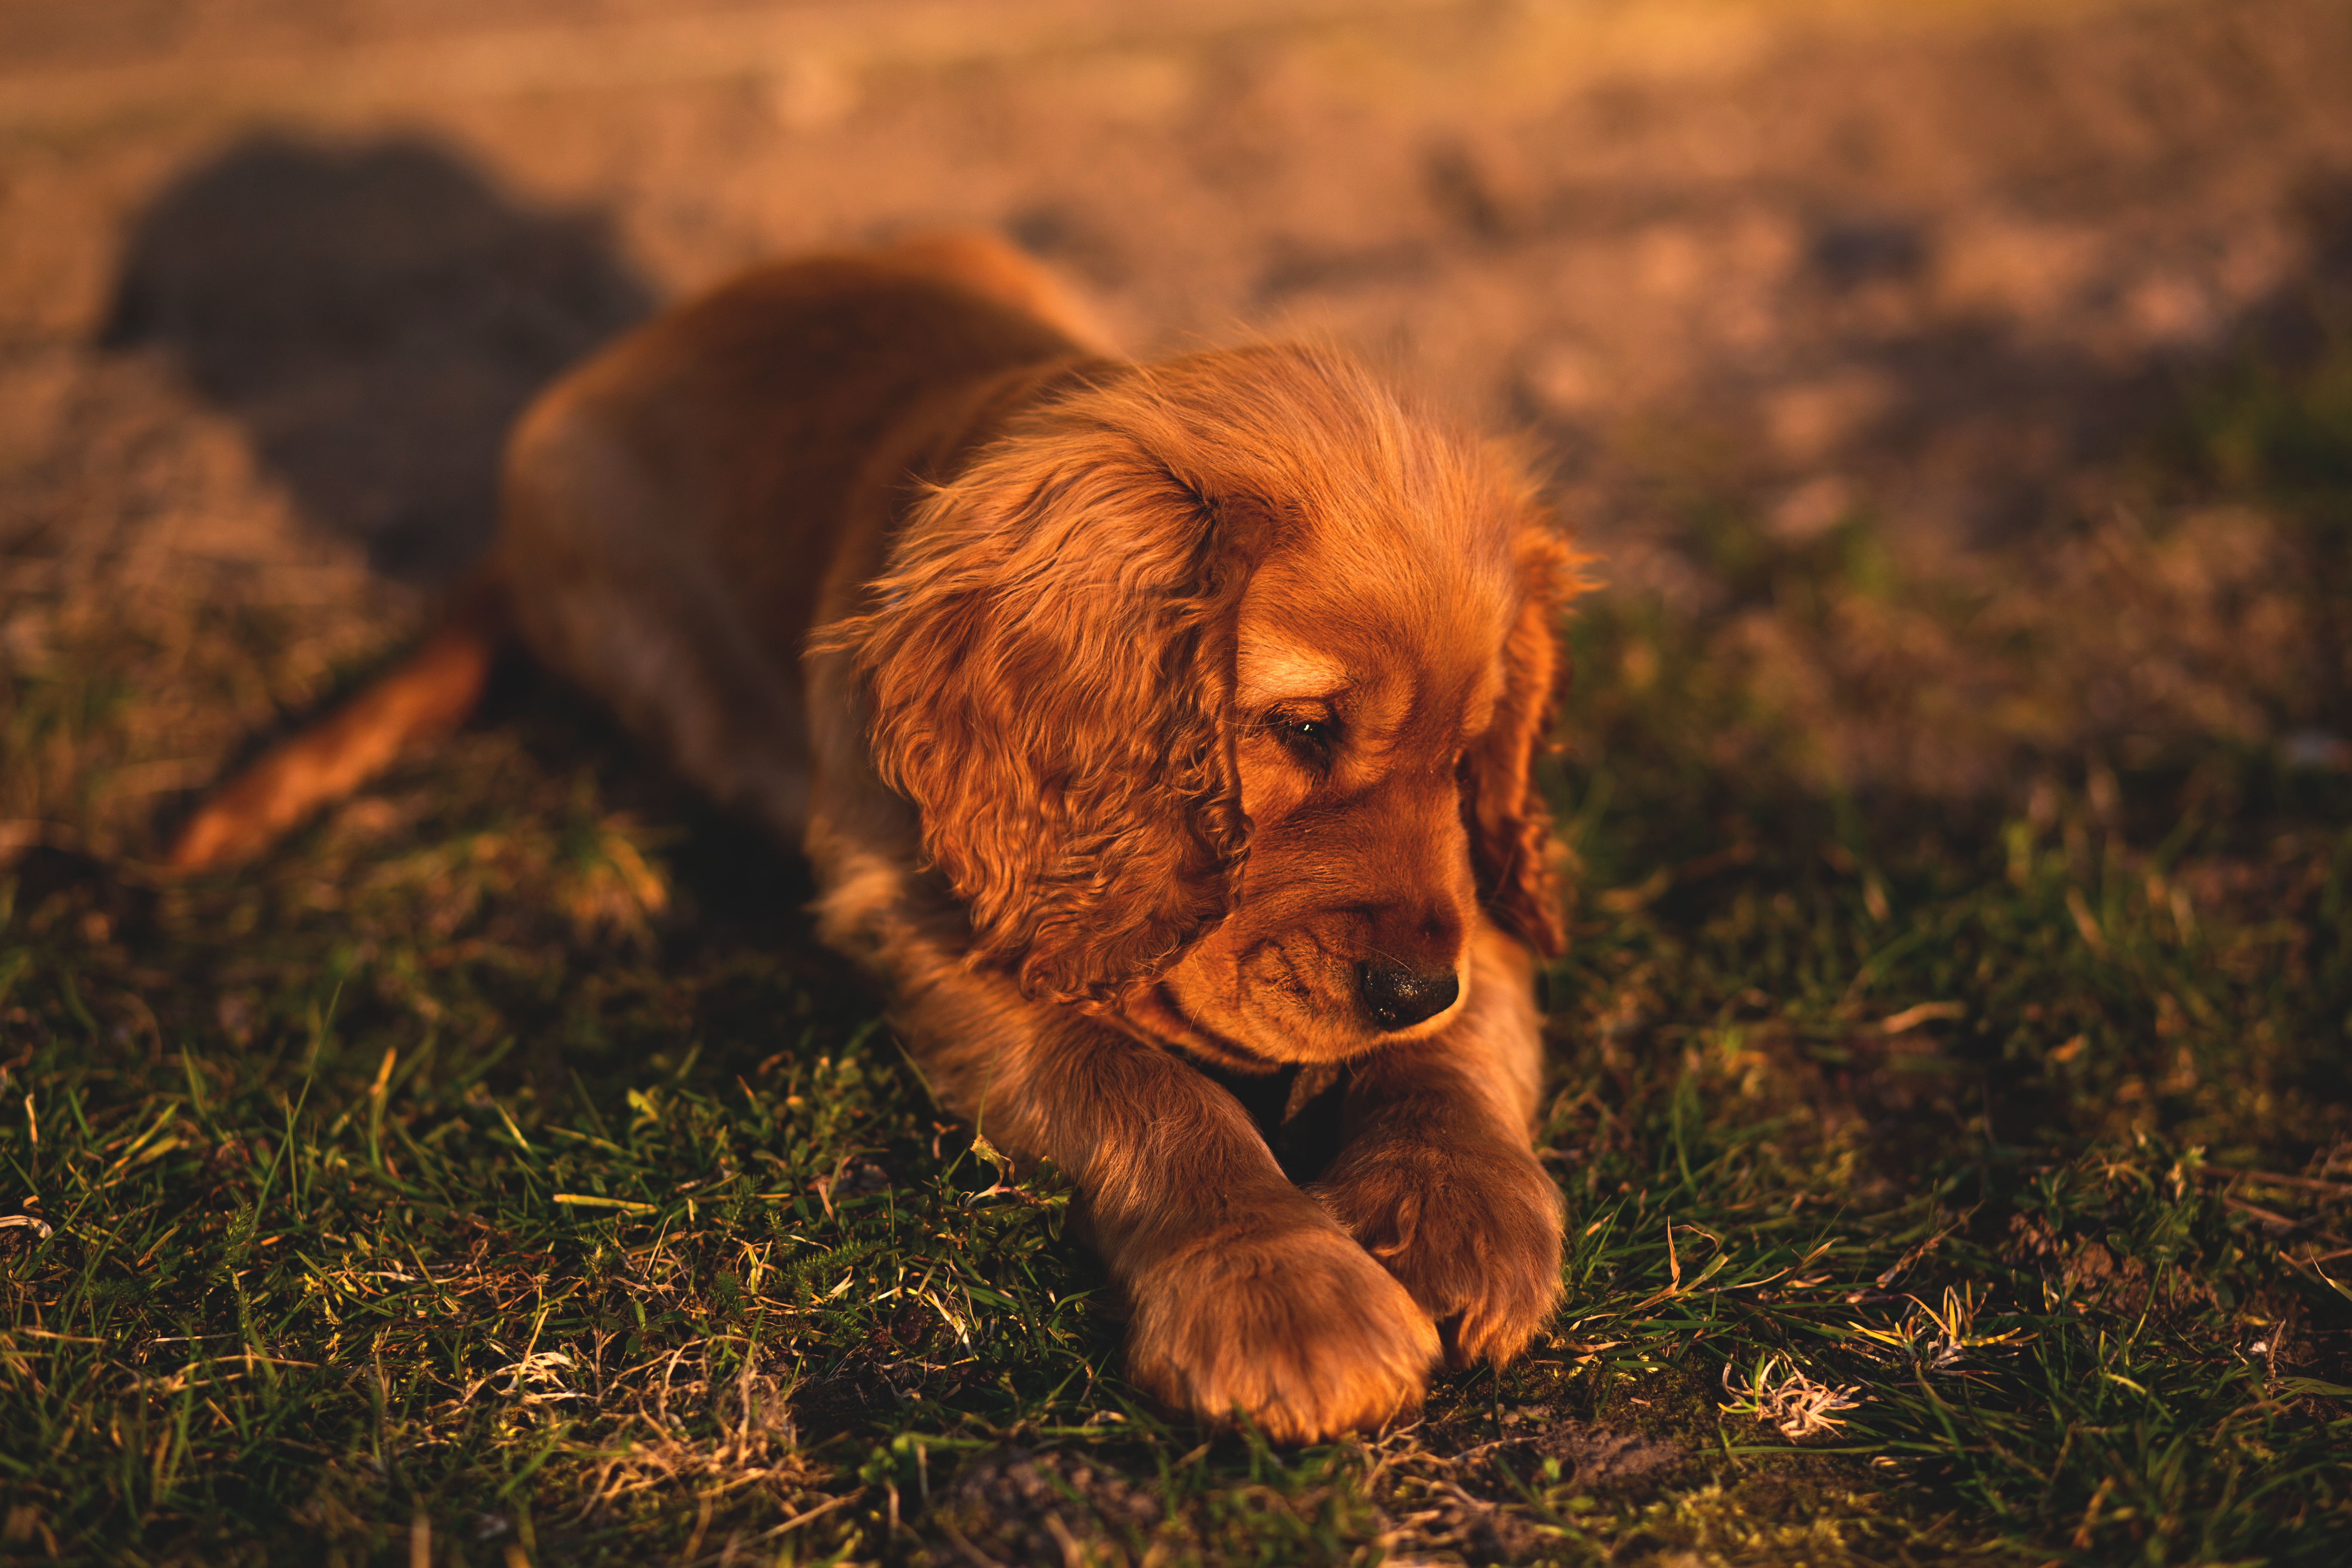
dog, mammal, vertebrate, canidae, dog breed, english cocker spaniel, carnivore, sporting group, sussex spaniel, irish setter, spaniel, companion dog, german spaniel, cocker spaniel, snout, field spaniel, grass, setter, rare breed dog, puppy, wildlife, nova scotia duck tolling retriever